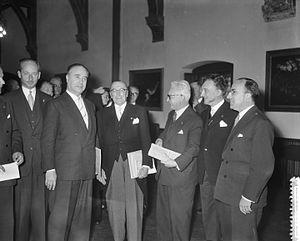
Le prix des lettres néerlandaises est le prix littéraire le plus prestigieux des Pays-Bas et de la Belgique néerlandophone. Il est décerné depuis 1956 tous les trois ans par le Nederlandse Taalunie, l'Union linguistique néerlandaise. La remise du prix se fait en alternance aux Pays-Bas et en Belgique par la Reine ou le Roi en leur fonction de chef d'État.